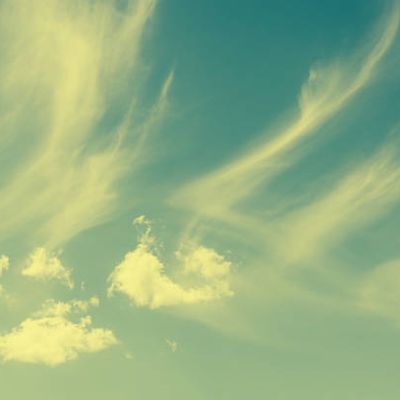
Cloud type: Cirrostratus (Cs)